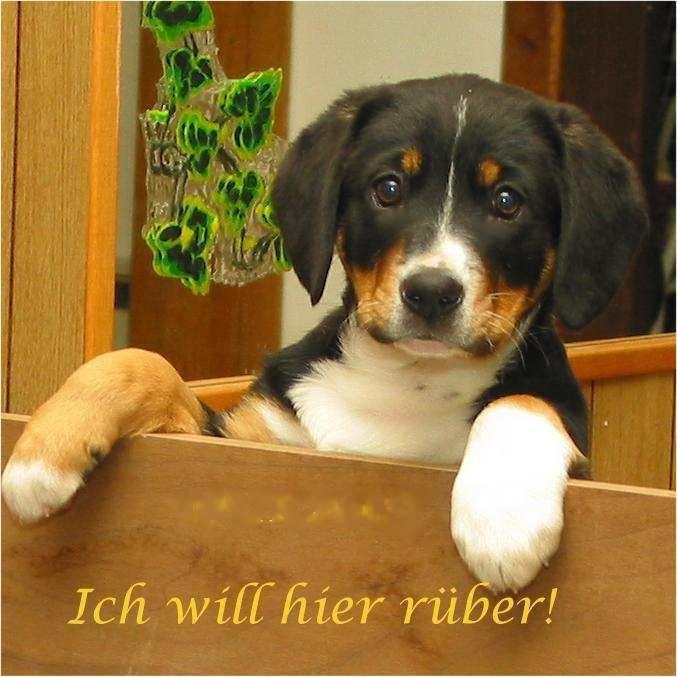
EntleBucher